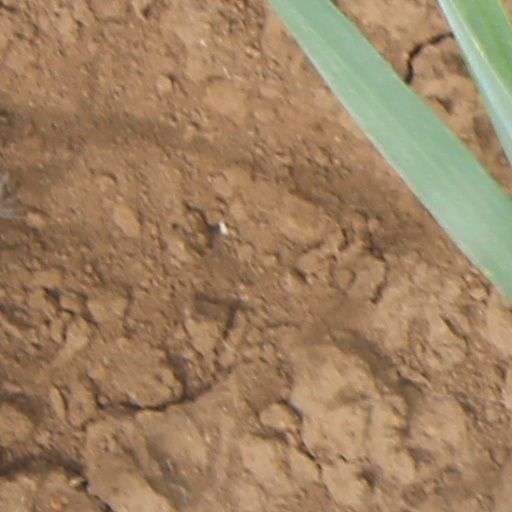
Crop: wheat